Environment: real
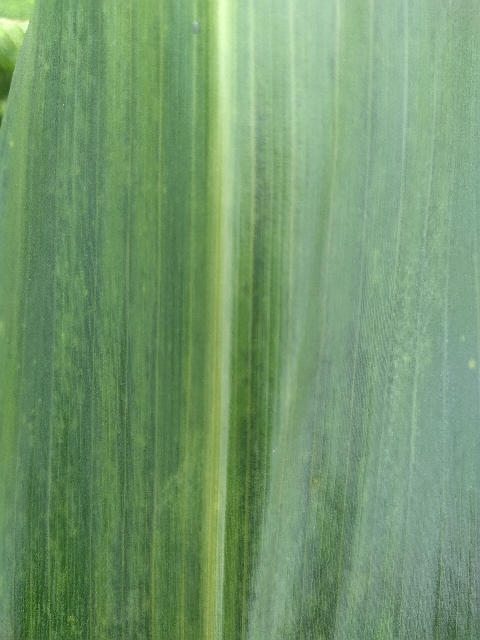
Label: lethal_necrosis